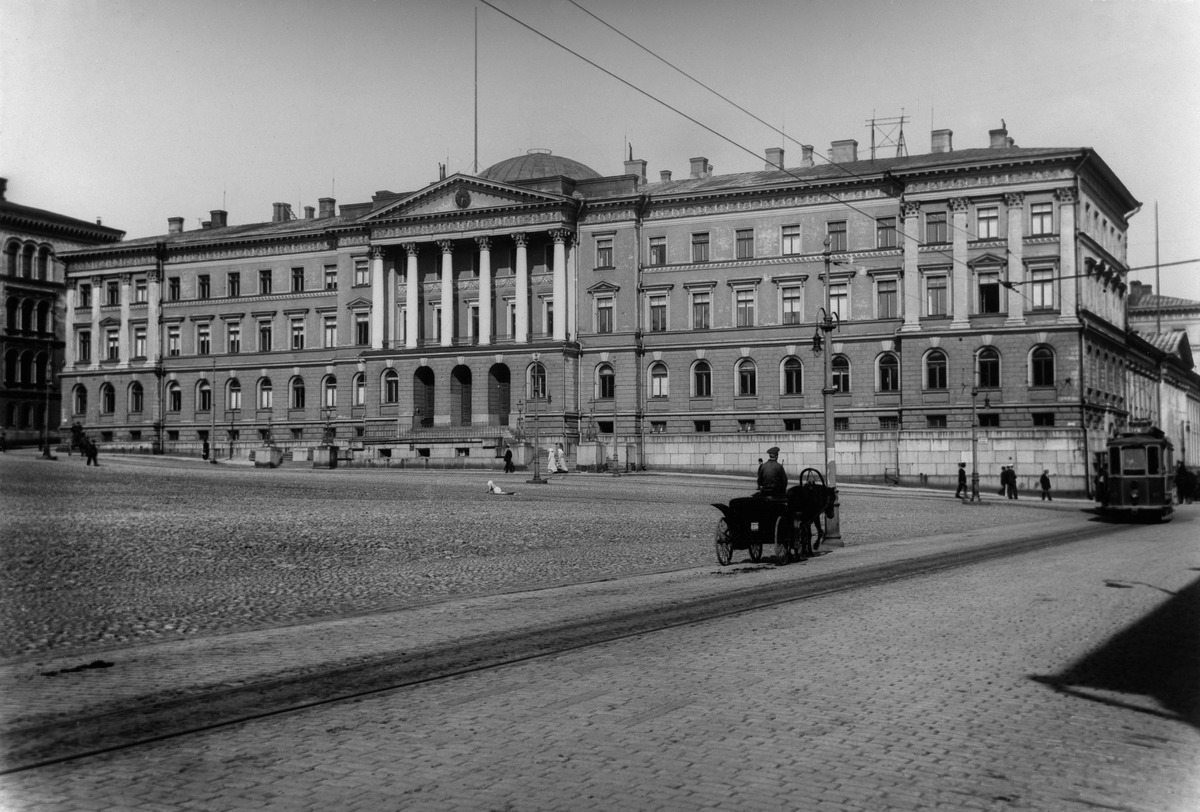
Senaatintalo (Valtioneuvoston linna) nähtynä Aleksanterinkadulta
sisällön kuvaus: Senaatintalo (Valtioneuvoston linna) nähtynä Aleksanterinkadulta. Kadulla on vossikka ja raitiovaunu. mustavalkoinen
Ajankohta: kuvausaika 1910 -luku
Paikka: Suomi, Uusimaa, Helsinki, Kruununhaka Helsinki, Snellmaninkatu 1
Aiheet: hallintorakennukset Valtioneuvoston linna, raitiovaunut, hevosajoneuvot